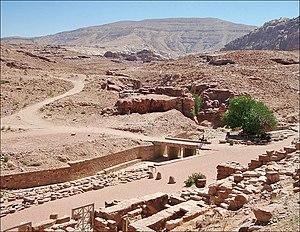
Aménagement de la traversée du wadi afin d'éviter les inondation du centre ville.
La gestion de l'eau à Pétra a forgé la puissance et le niveau de vie des résidents de la capitale de l'ancien royaume nabatéen. Cité parmi les plus puissantes de l'Antiquité, Pétra ne tient pas sa célébrité et sa prospérité, uniquement par ses magnifiques bâtiments creusés et sculptés dans la roche des montagnes environnantes. C’est surtout par son extraordinaire système hydraulique construit au cours des siècles, que Pétra a pu se développer au milieu d'un désert inhospitalier, et devenir une étape stratégique pour les caravanes chamelières, venant de l’Arabie ou de la lointaine Asie et ...apportant les soies, les épices et les parfums, vers les cours d’Europe.